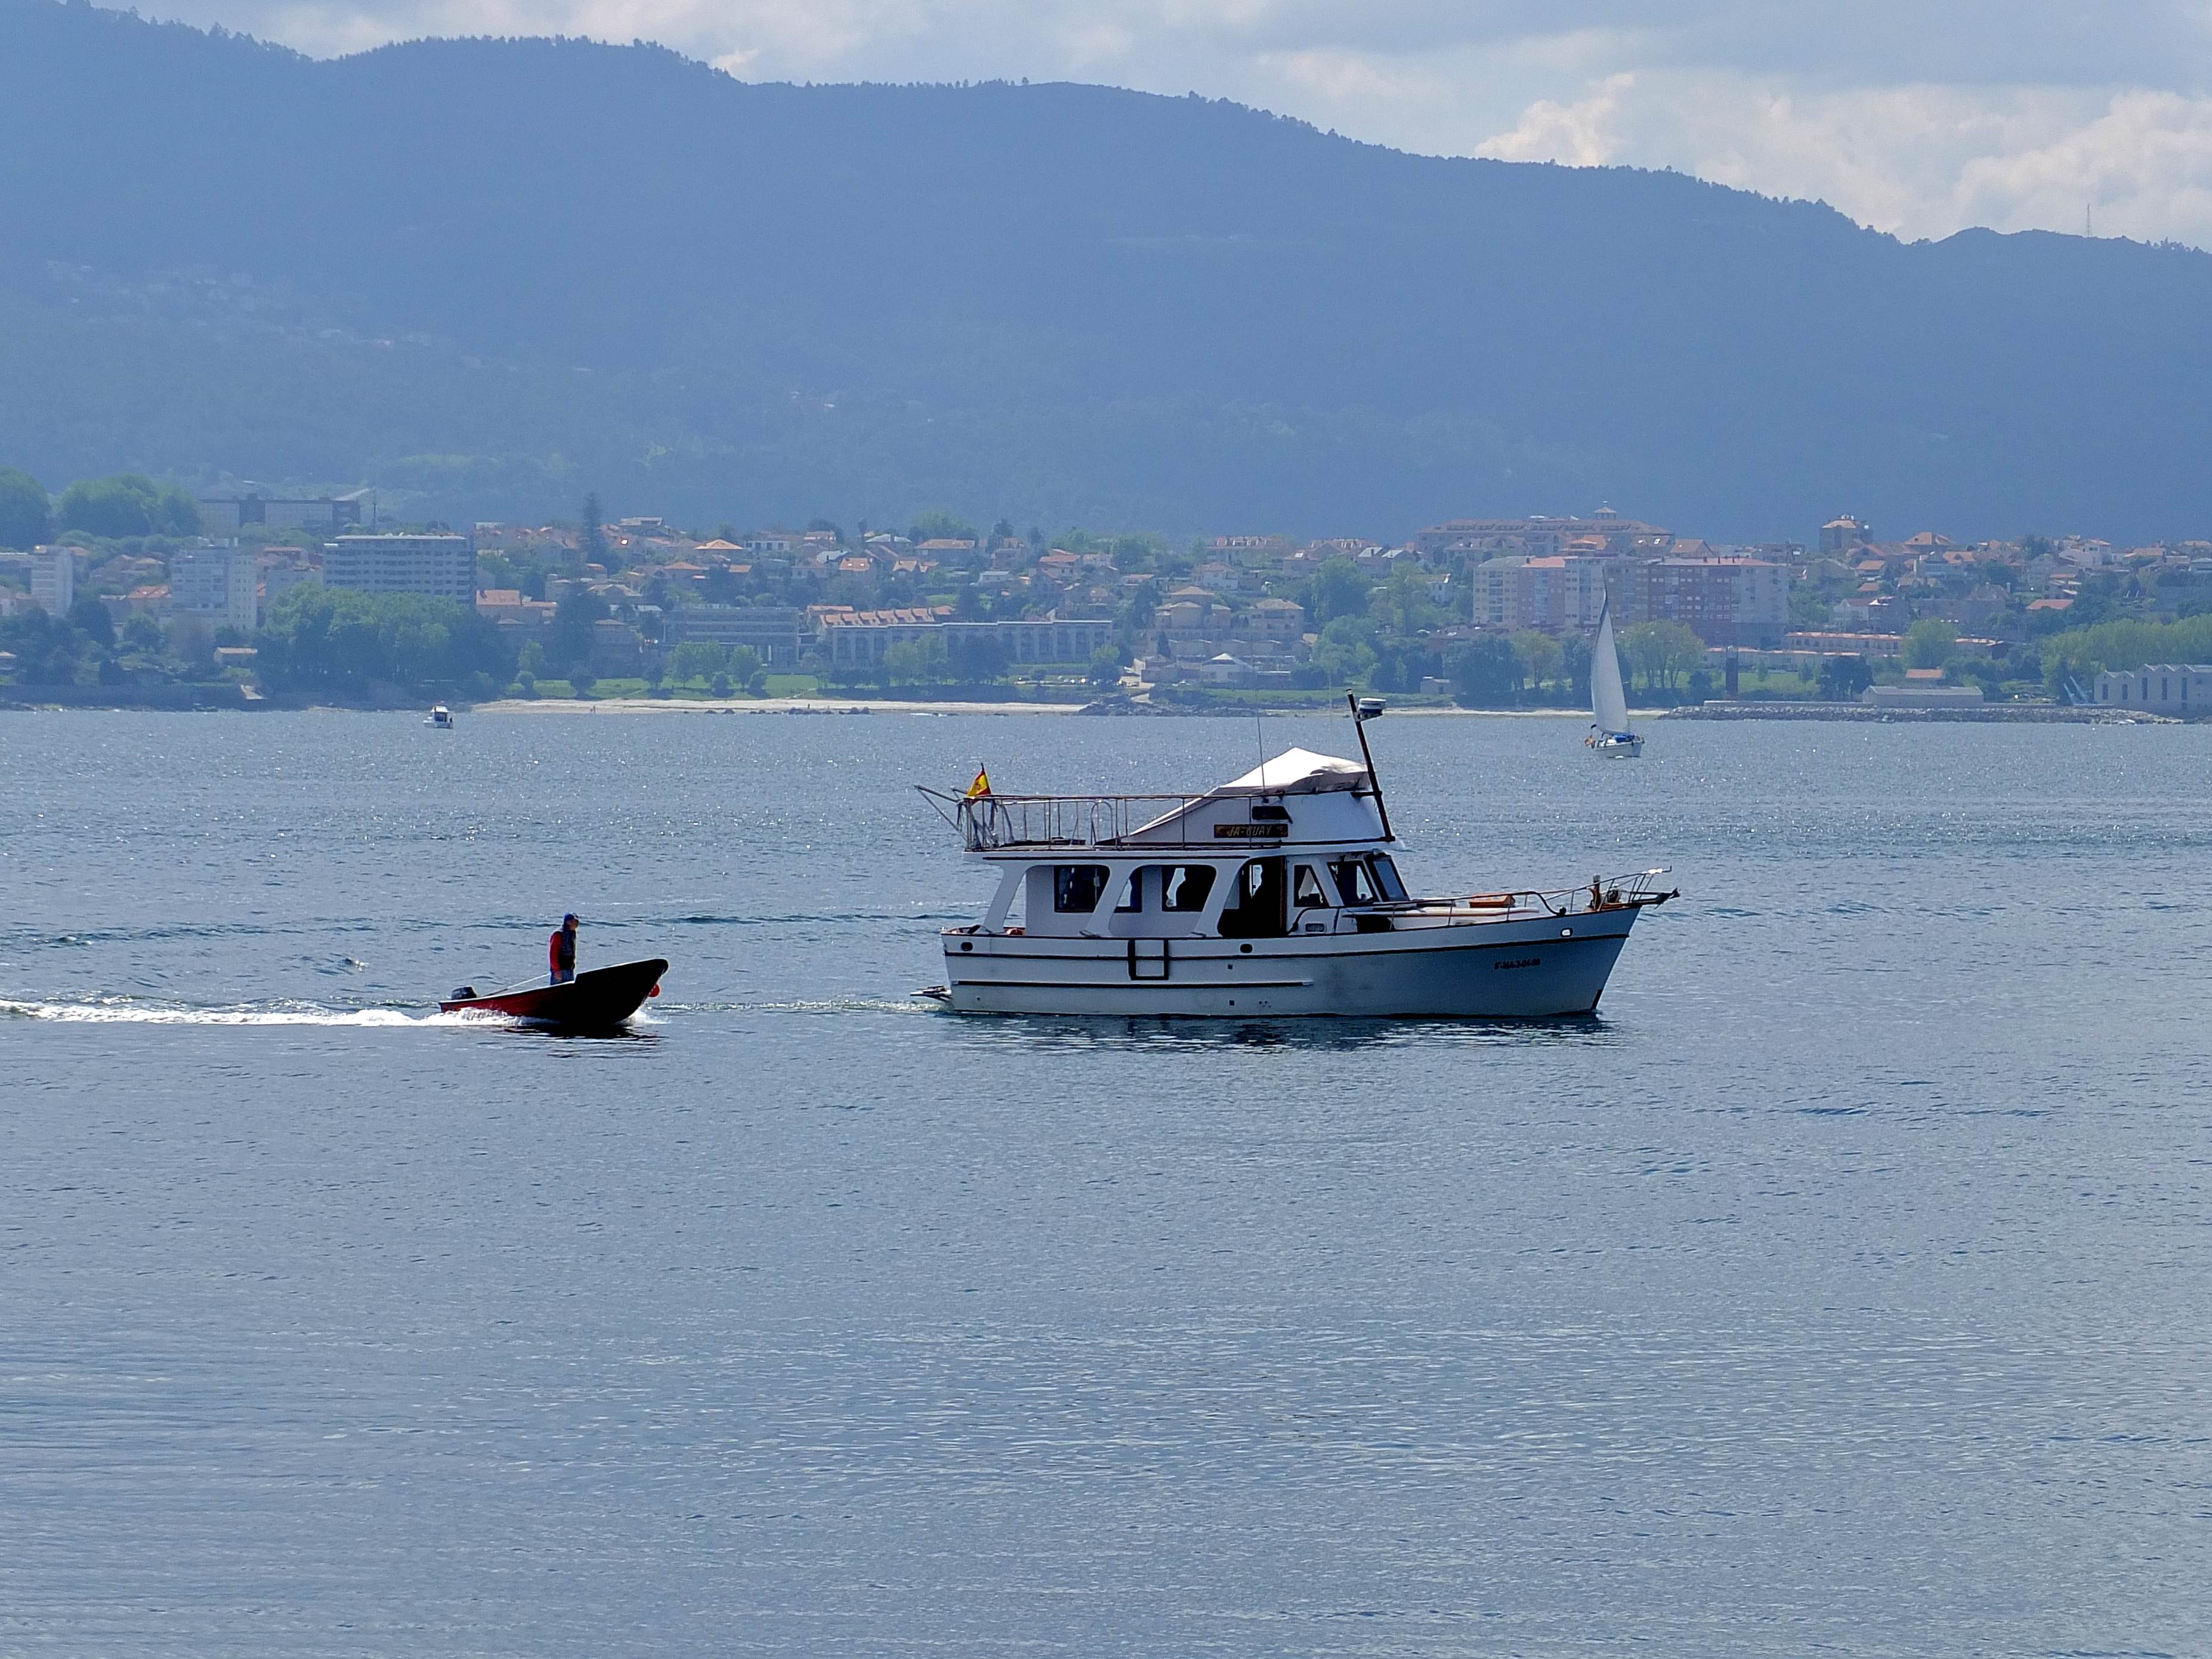
landscape, sea, coast, boat, lake, ship, vehicle, bay, ferry, spain, boating, galicia, pontevedra, paisajes, watercraft, ggl1, gaby1, cangasdomorrazo, fujifilmxs1, fishing vessel, po551cangasdomorrazogaliciaespa a, passenger ship